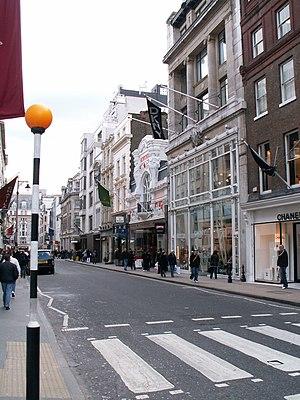
Londres [lɔ̃dʁ] est la capitale et la plus grande ville d'Angleterre et du Royaume-Uni. La ville est située près de l'estuaire de la Tamise dans le sud-est de l'Angleterre. Londinium a été fondée par les Romains il y a presque 2 000 ans. La Cité de Londres, le noyau historique de Londres avec une superficie de seulement 1,12 miles carrés conserve des frontières qui suivent de près ses limites médiévales. Londres est gouvernée par le maire de Londres et l'Assemblée de Londres.
.
Mayfair est un quartier situé dans le West End de Londres dans la Cité de Westminster.